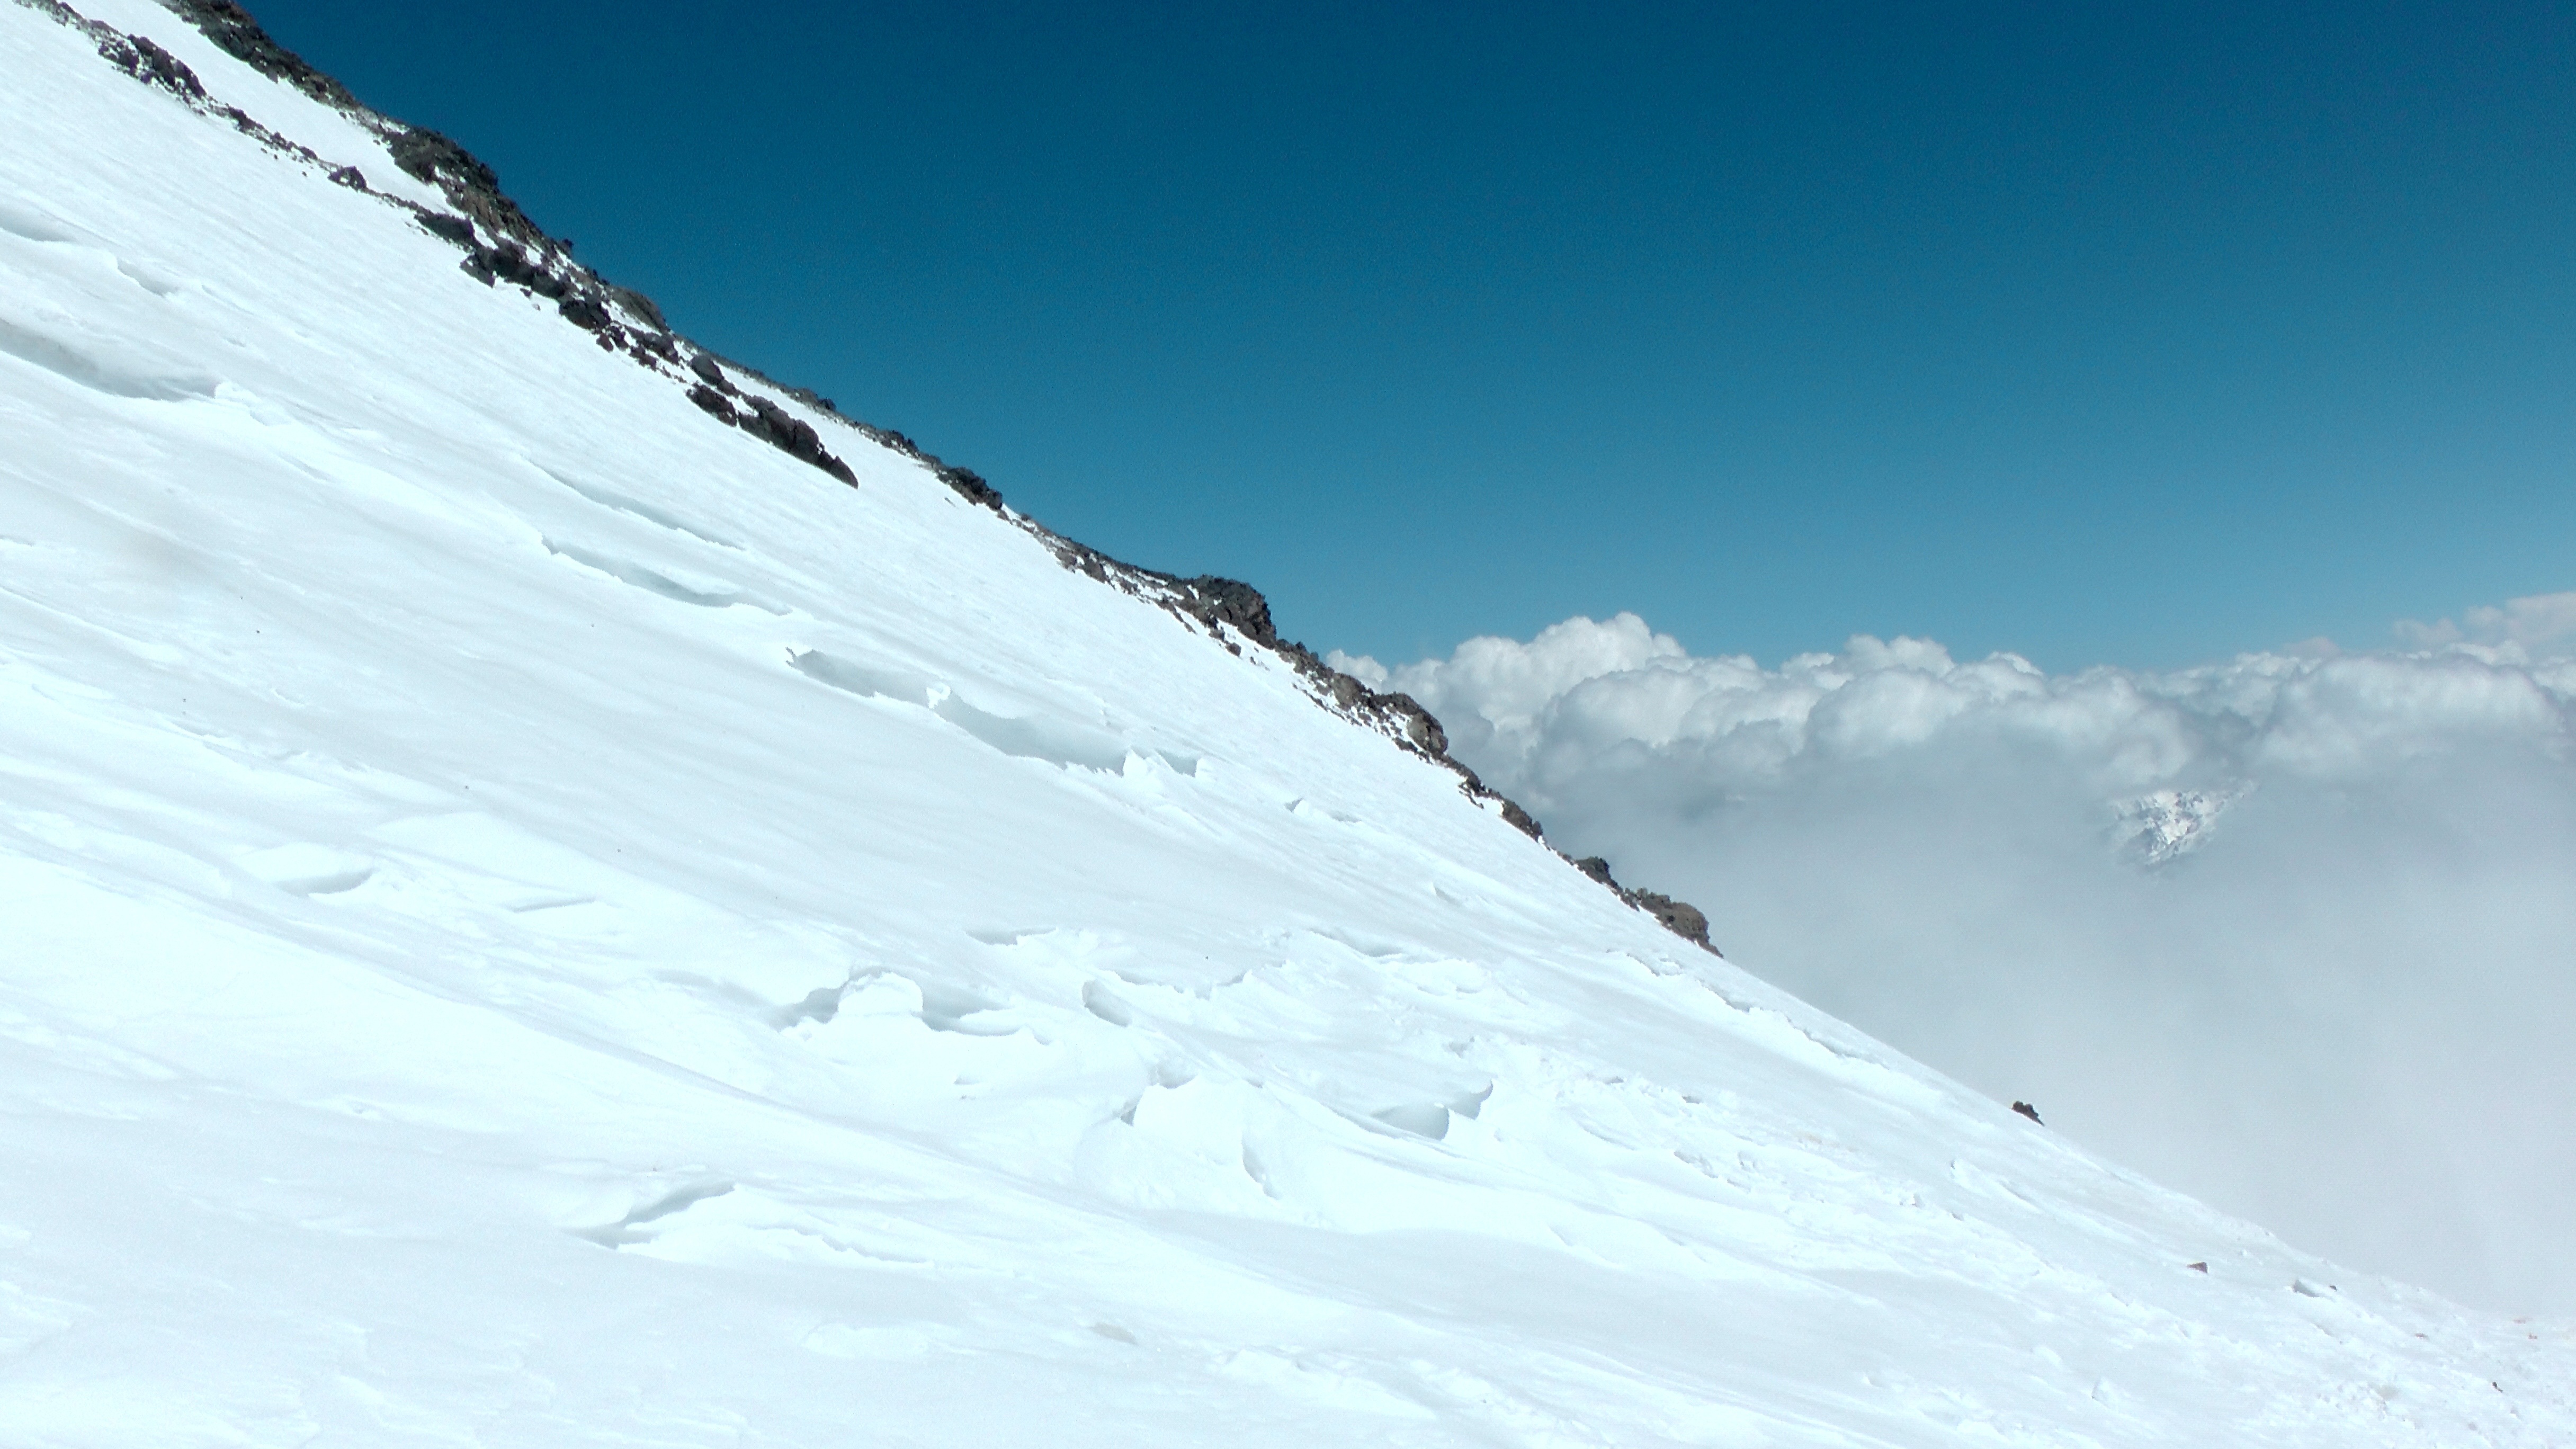
mountain, snow, winter, sun, mountain range, weather, skiing, ridge, sports equipment, height, mountaineering, winter sport, sports, resort, mountains, alps, downhill, ski, footwear, piste, ski touring, elbrus, ski mountaineering, ski equipment, alpine skiing, mountainous landforms, geological phenomenon, telemark skiing, pastukhov rocks